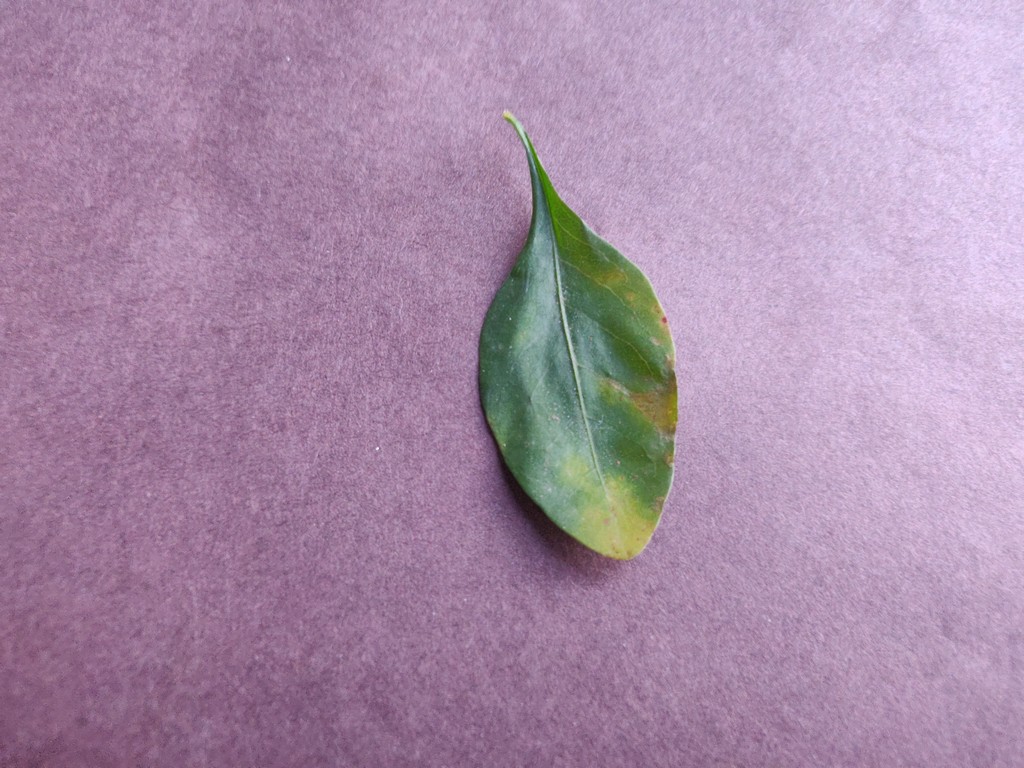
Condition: Unhealthy
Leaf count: single
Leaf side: front